Francisco Peralta del Campo

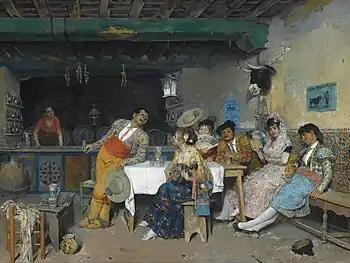
Amusement in the Tavern

Francisco Peralta del Campo (1837, Seville - 1897, Rome) was a Spanish painter; now best remembered for his costumbrista and Orientalist scenes.